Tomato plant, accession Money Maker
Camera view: vertical (180 deg); turntable rotation: 150 degrees
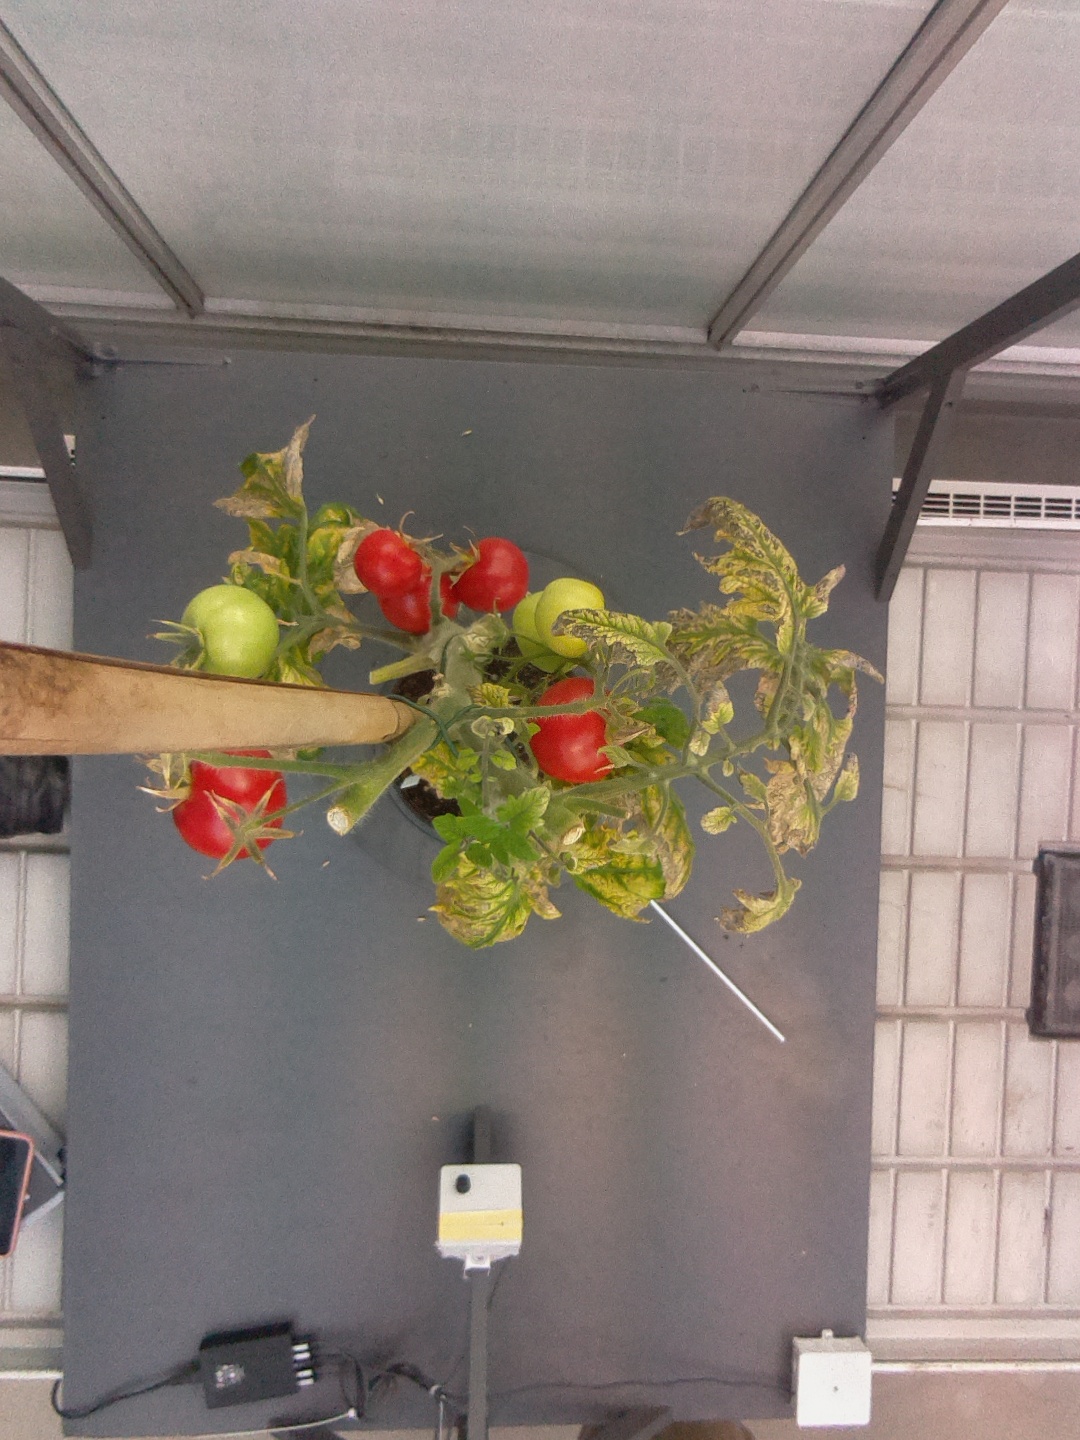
BBCH growth stage 86: 60%-70% of fruits show typical fully ripe color